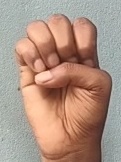
ASL sign: E